The Alameda, San Jose

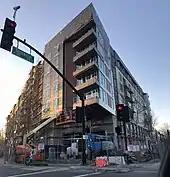
New construction on Stockton Ave.

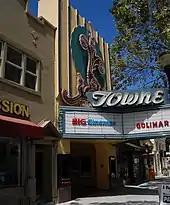
Historic Towne Theater.

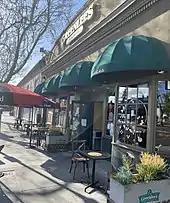
Historic Greenlee's Bakery

The road was built beginning around 1795 by Native American neophytes at Mission Santa Clara de Asís on the orders of Father Magin Catalá to link the mission with El Pueblo de San José de Guadalupe (now the city of San Jose). Originally it had irrigation ditches on either side, bringing water from the Guadalupe River and Mission Creek to the fields and feeding a pond near the mission.